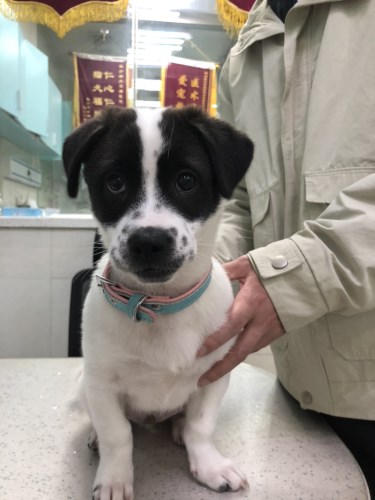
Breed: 420-n000124-Chihuahua